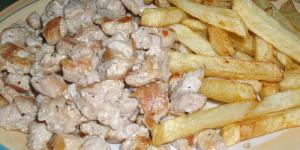
raxo